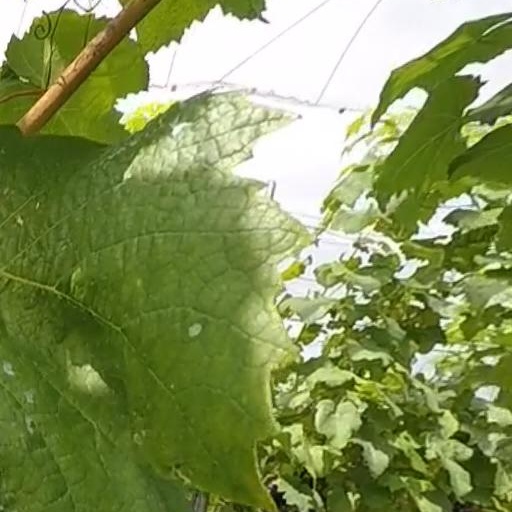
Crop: grape